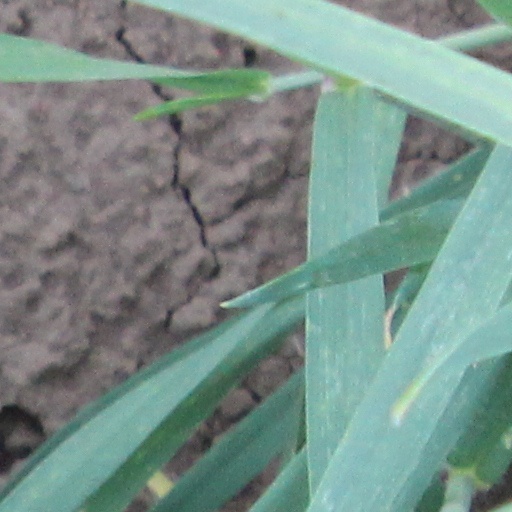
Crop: wheat